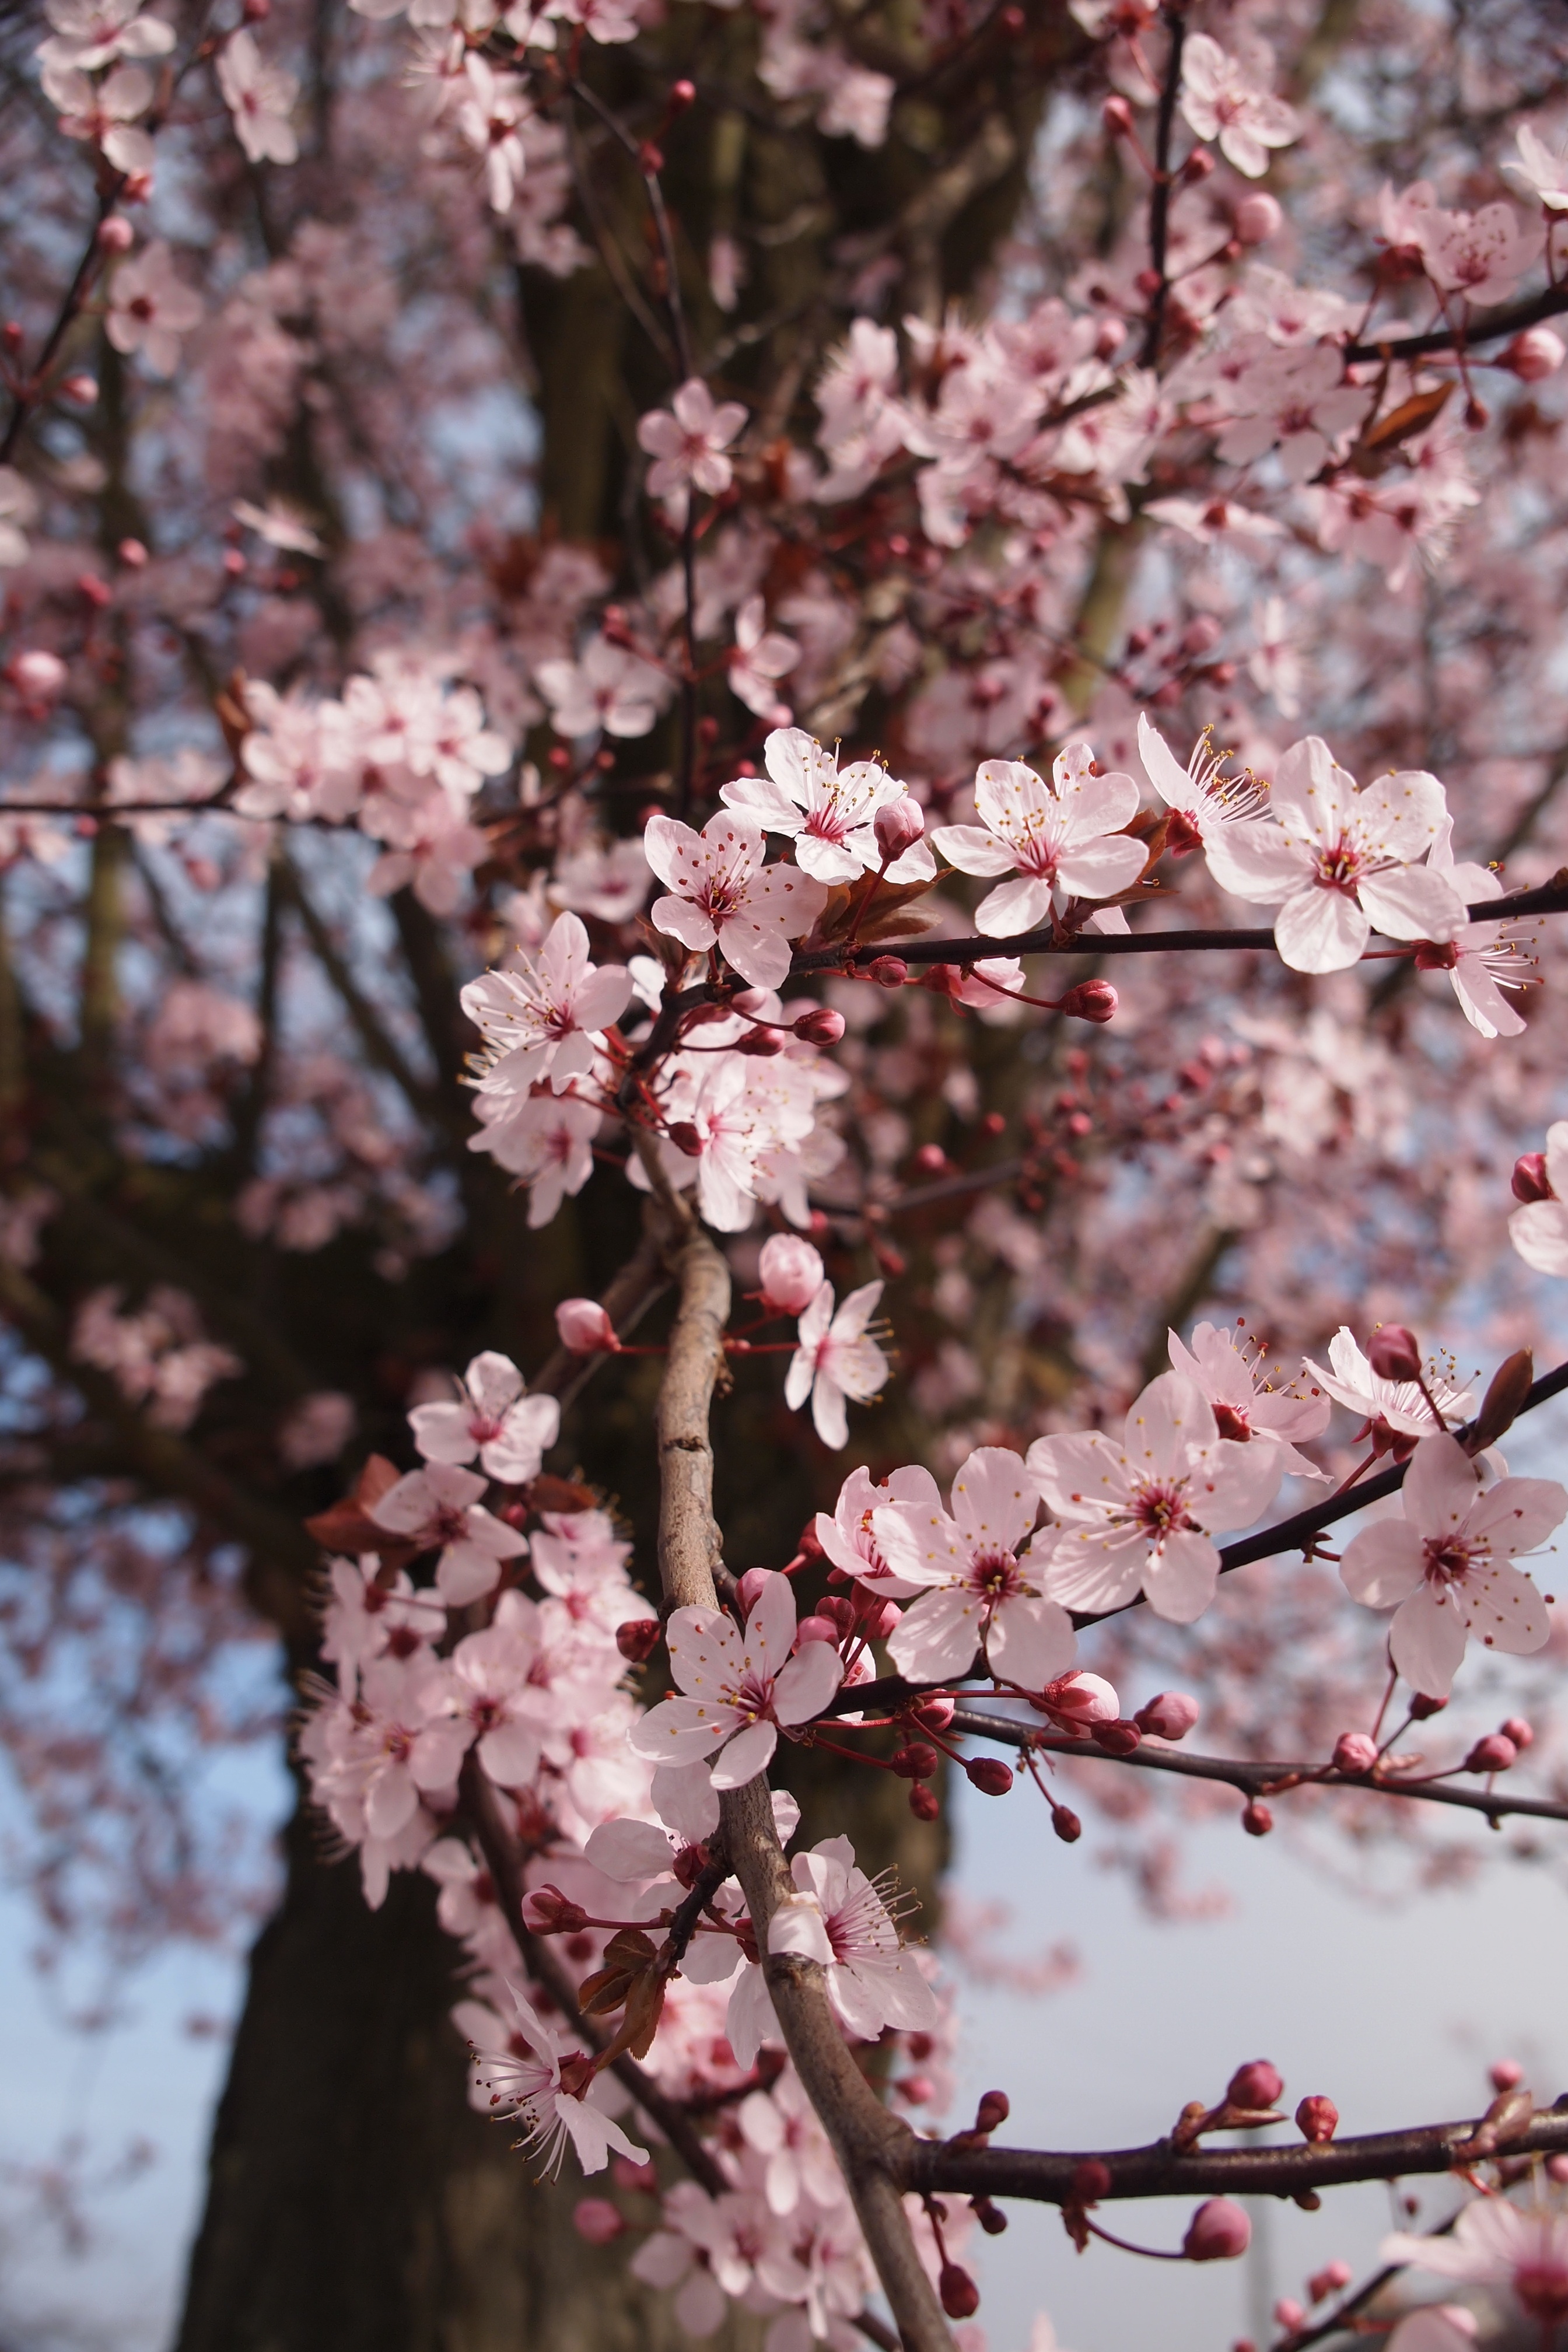
tree, branch, blossom, plant, flower, petal, food, spring, produce, blooming, season, cherry blossom, flowers, cherry, flowering plant, land plant